Answer in natural language. Considering the relative positions, is artistic colourful white paper drawing scenario above or below black dresser with multiple drawers? Choose between the following options: above or below
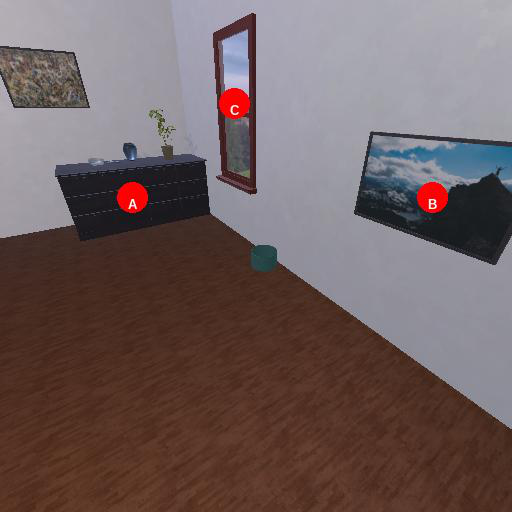
<answer>below</answer>